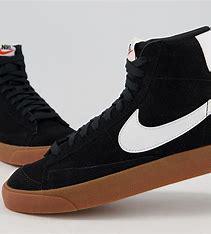
Brand: Nike
Model: Blazer